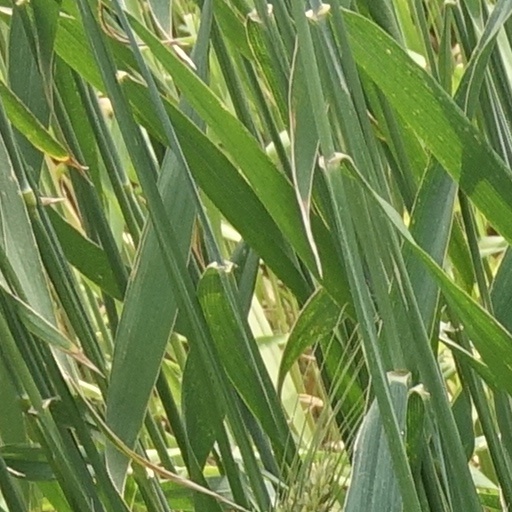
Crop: wheat